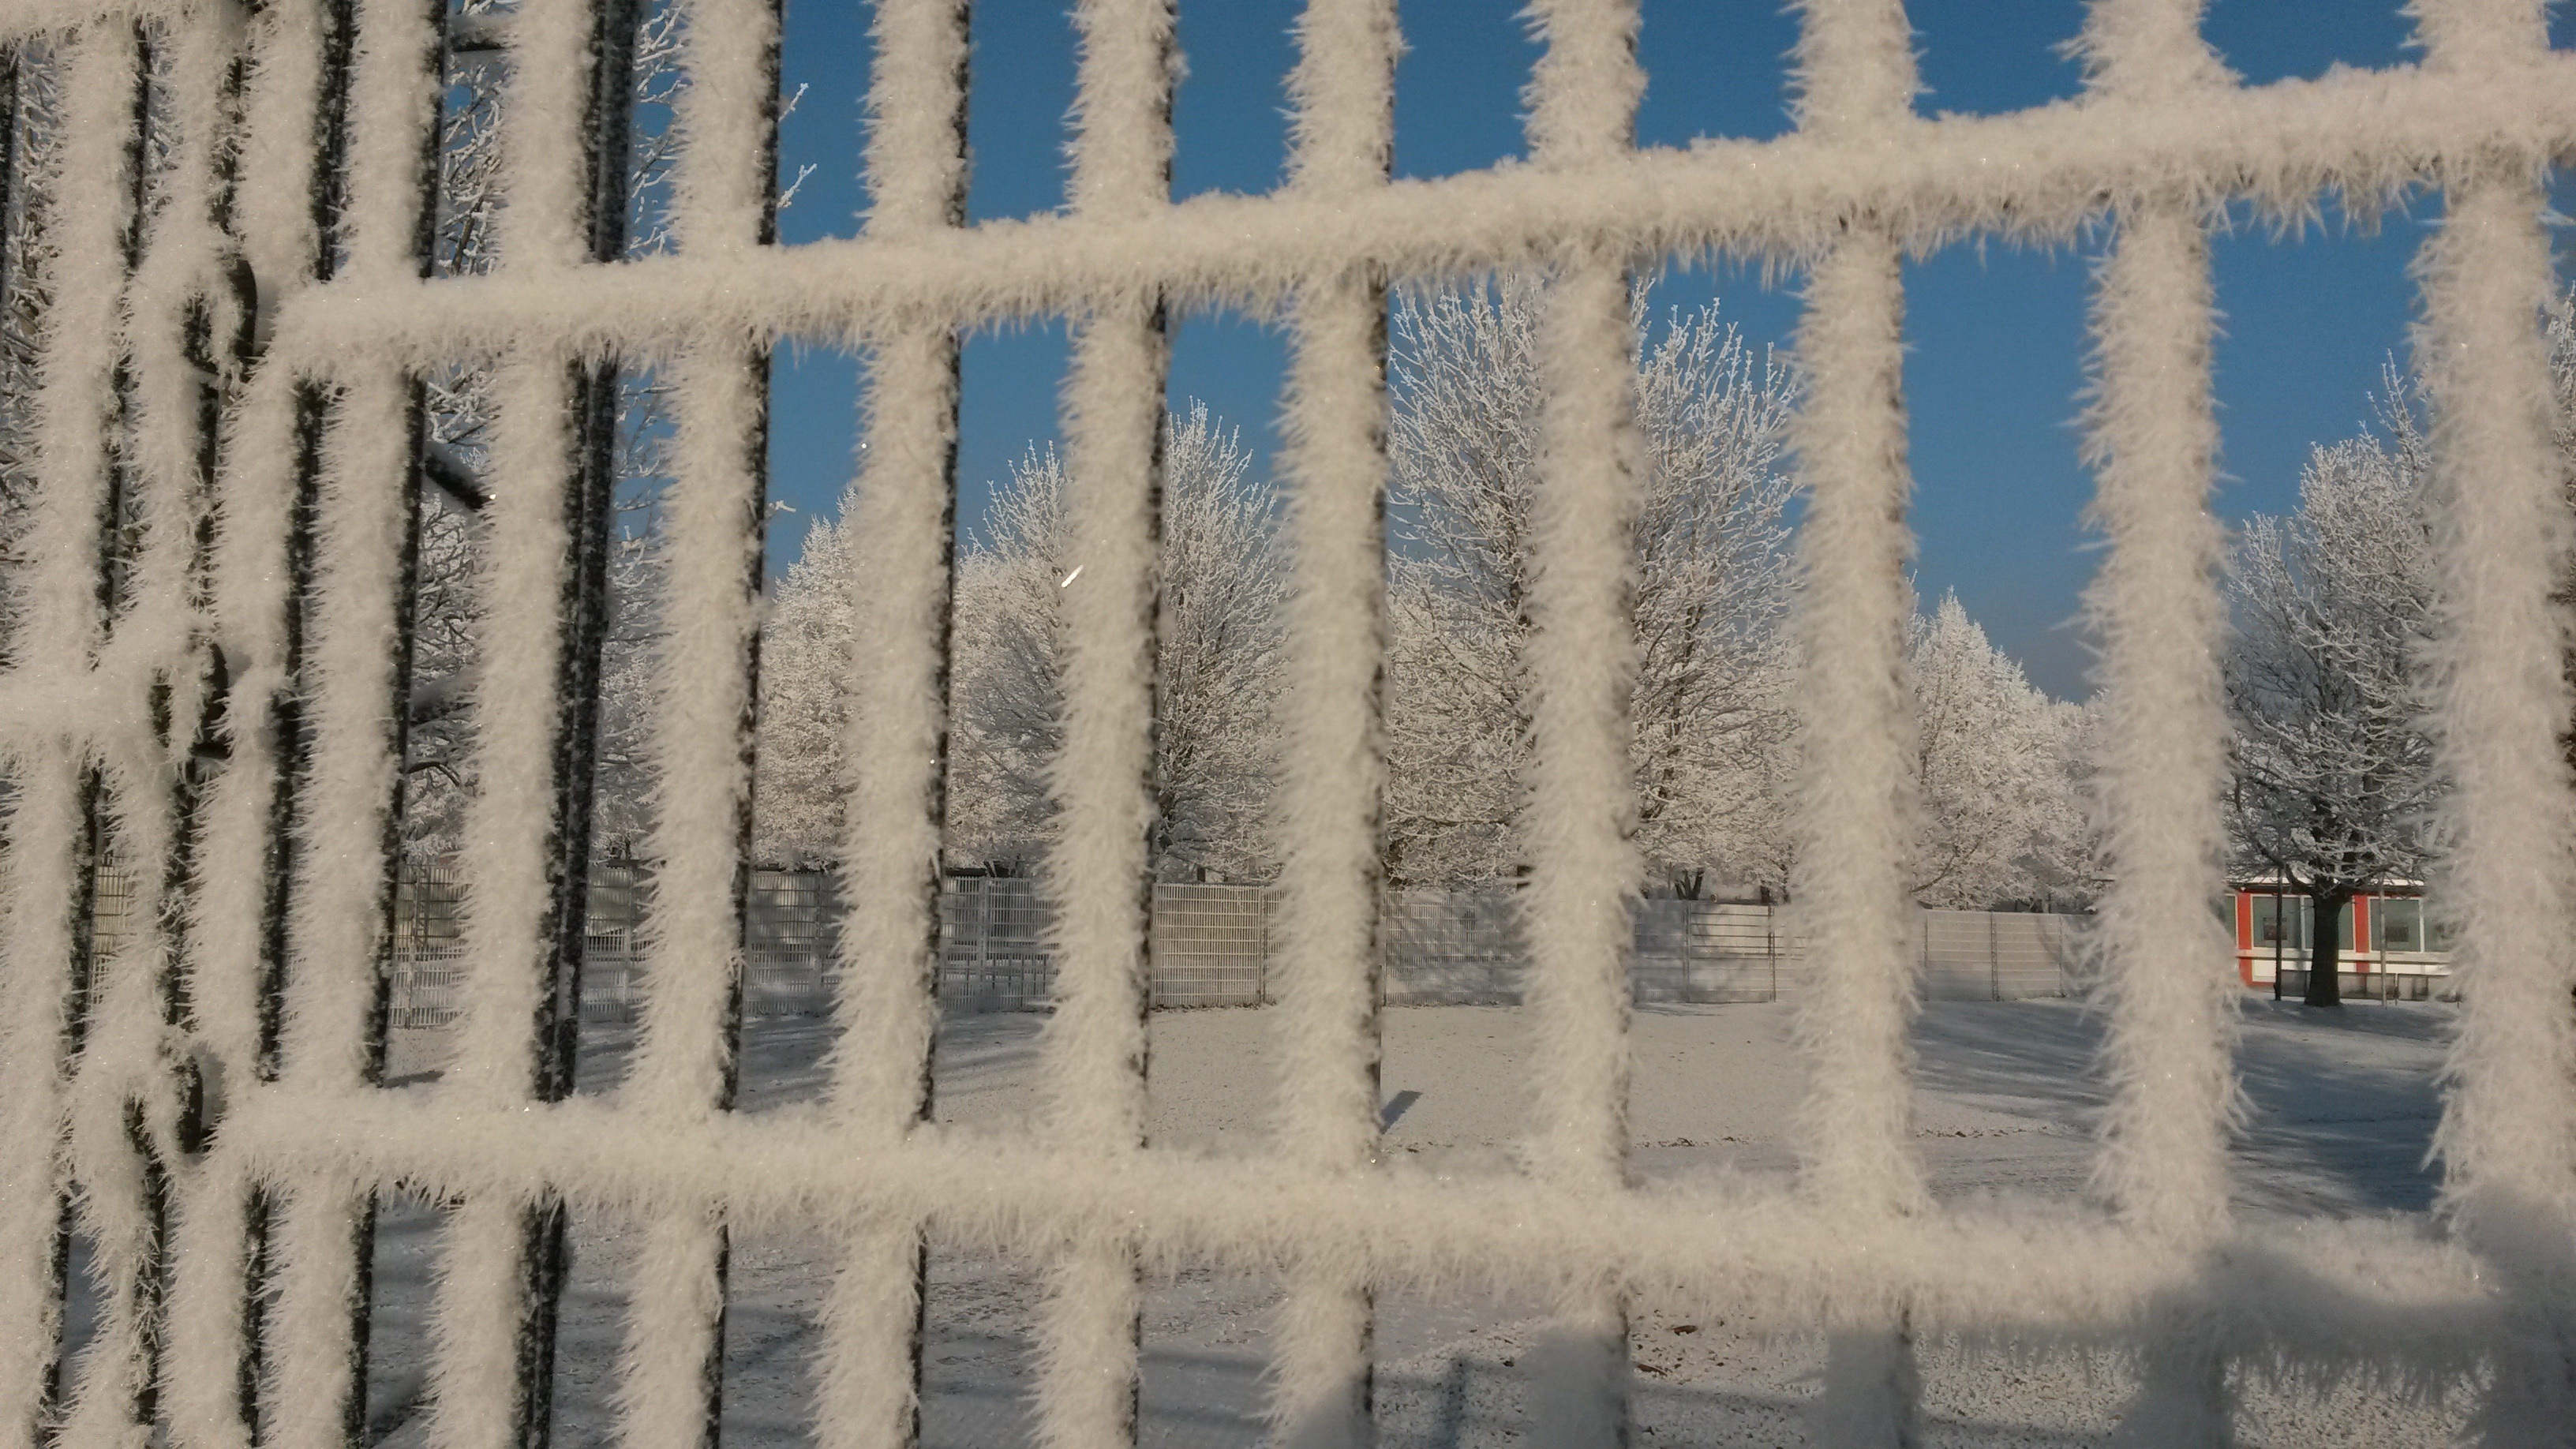
snow, cold, winter, fence, white, frost, wall, ice, reflection, weather, snowy, frozen, blue, season, iced, grid, wintry, winter magic, hoarfrost, freezing, winter impressions, eiskristalle